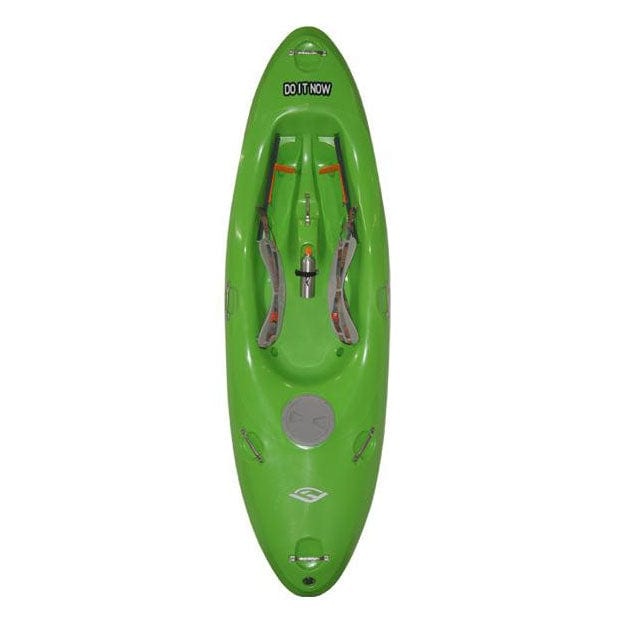
Fluid Do-It-Now Whitewater Kayak
Fluid’s Do It Now whitewater sit-on-top serves two functions; 1 it provides a stepping stone for getting into a sport that you otherwise may never have felt comfortable attempting, and 2 it is a fun addition to any weekend warriors gear room. The Do-It-Now is very stable, but you can still horse around and act like a cowboy on whitewater if you want to. Providing you with a comfortable and secure sitting position, this kayak lets you push your limits without the ‘trappings’ of regular whitewater kayaks. Sporting a hull based on the respected Bazooka hull, the Do-It-Now has some serious whitewater credibility, allowing you to run water up to grade 3 with confidence. So, what are you waiting for? “Do-It-Now!” SPECS: SMALL Length: 230cm / 7’6″ Width: 72cm / 28″ Weight: 19.5kg / 42lbs Paddler weight range: 30 – 65kg / 65 – 140lbs MEDIUM Length: 250cm / 8’2″ Width : 75cm / 29.5″ Weight: 21kg / 46lbs Paddler weight range: 40 – 85kg / 90 – 190lbs LARGE Length: 270cm / 8’10” Width: 78cm / 30.75″ Weight: 22.5kg / 49lbs Paddler weight range: 55 – 120kg / 120 – 265lbs
Brand: Kayathear
Category: Sporting Goods > Outdoor Recreation > Boating & Water Sports > Boating & Rafting > Kayaks > Whitewater Kayaks